City of Glass (Stan Kenton album)

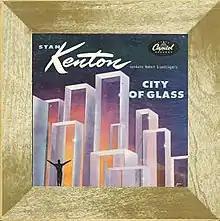
Original 10" cover for "City of Glass"

Graettinger's intention is far closer to jazz than to the modernism of Russians or any classical music of the time; this makes it no less innovative but merely assigns the lineage to a more accurate place. Second alto saxophonist/clarinetist Art Pepper sums up the comparison to Ellington this way, "... Graettinger didn't just write for a band, or for sections; he wrote for each individual person, more or less as Ellington did. It was so difficult to play because you were independent of the guy next to you."